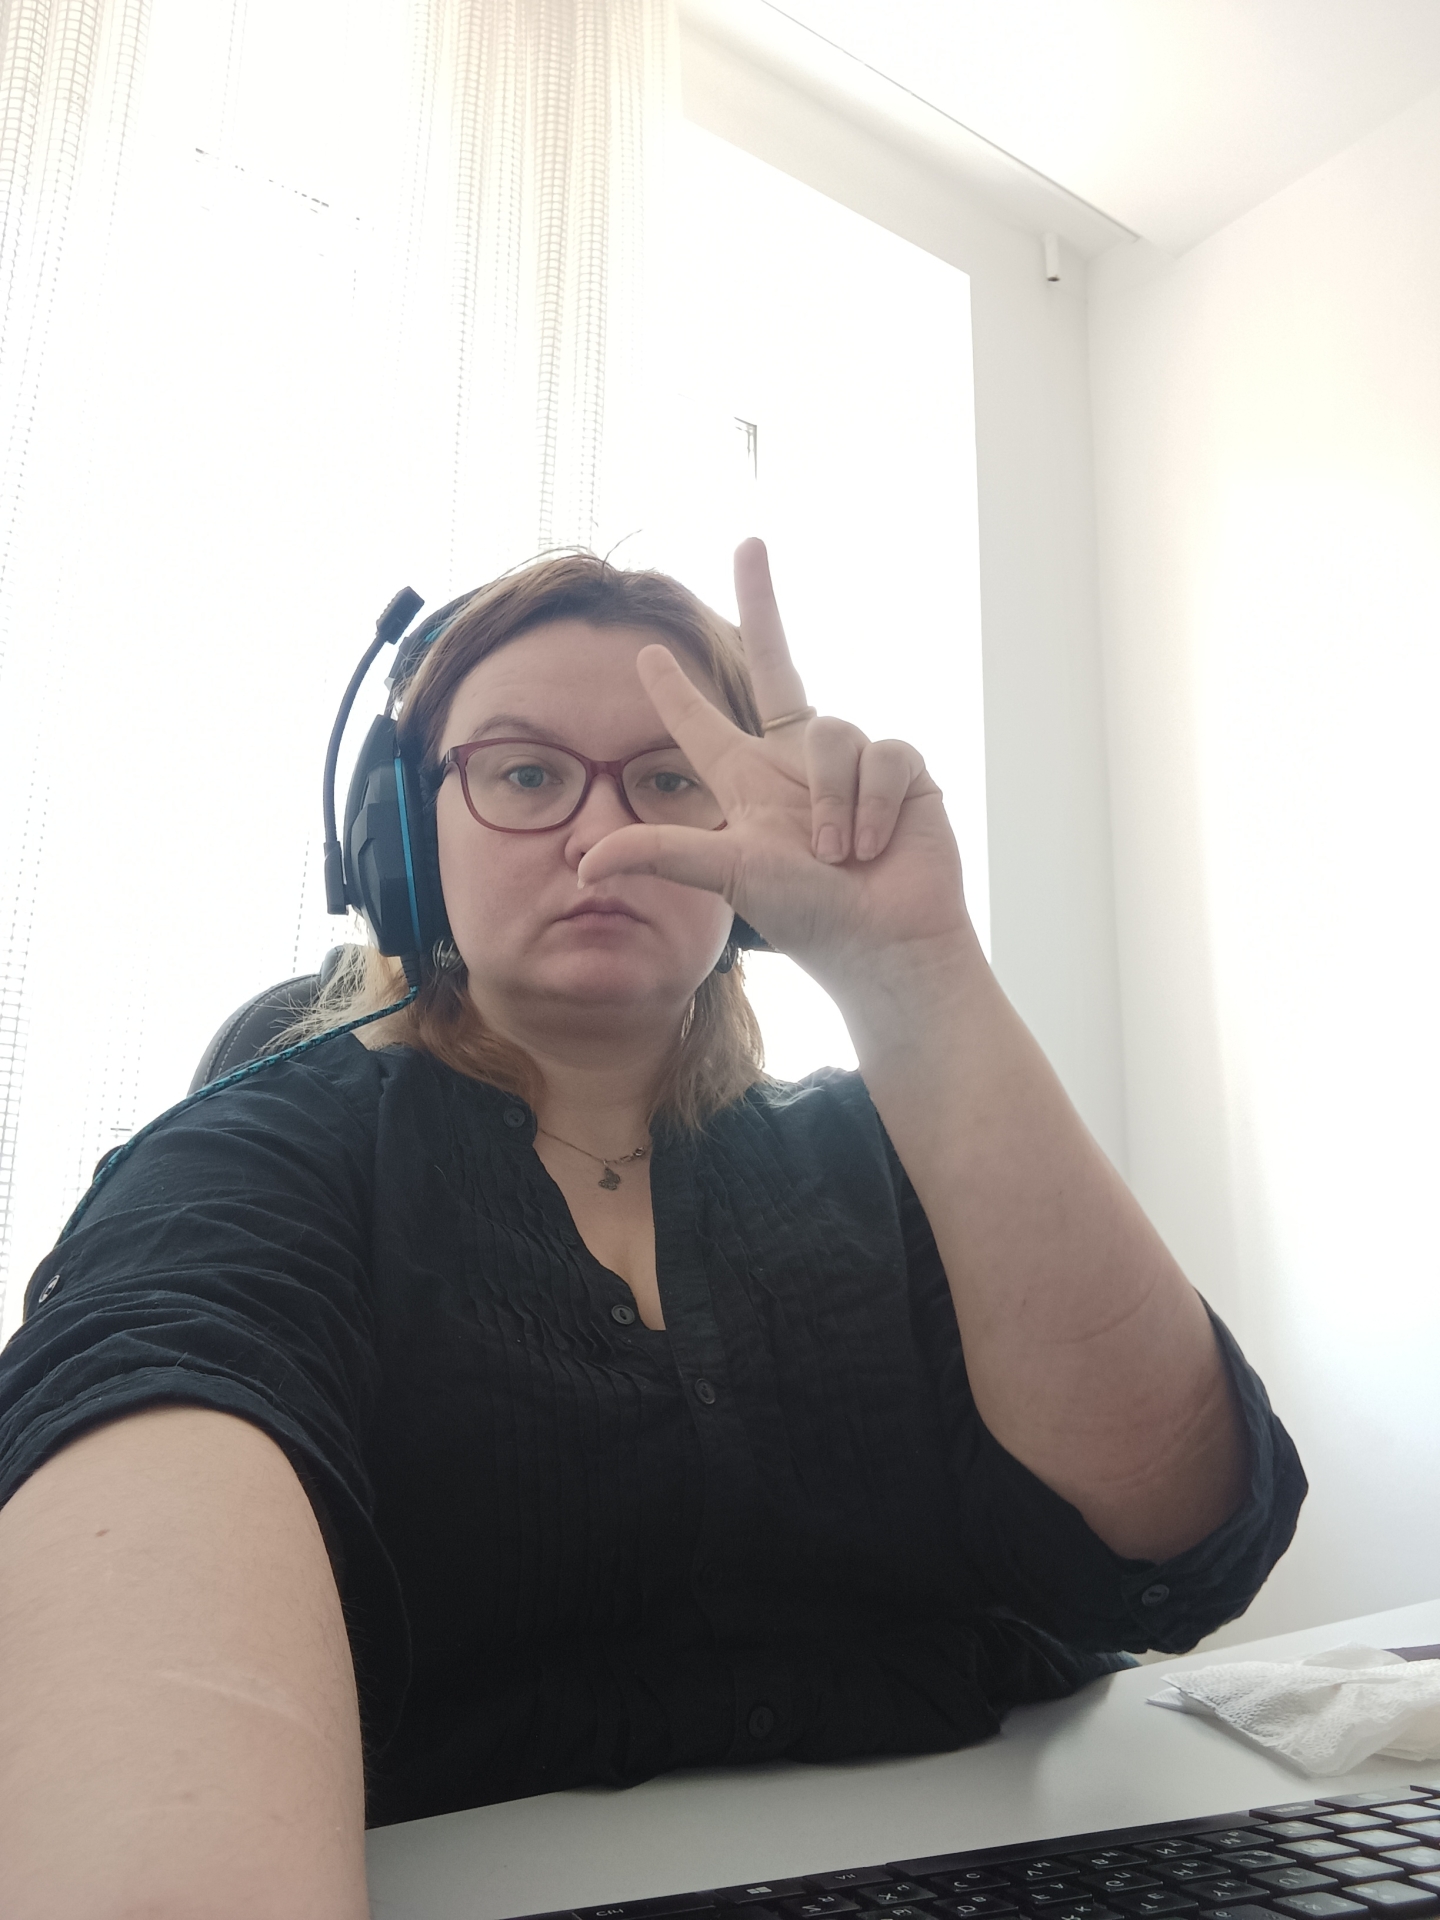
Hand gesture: three2